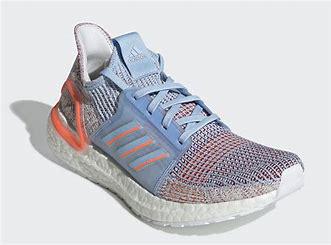
Brand: Adidas
Model: Ultra Boost 19